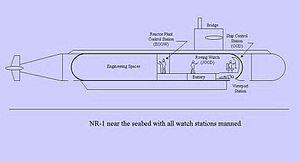
Le NR-1, surnommé « Nerwin », est un sous-marin à propulsion nucléaire navale expérimental de l'United States Navy.